Answer in natural language. Considering the relative positions, where is gray chair with metal handles (highlighted by a red box) with respect to white rectangular dining table? Choose between the following options: right or left
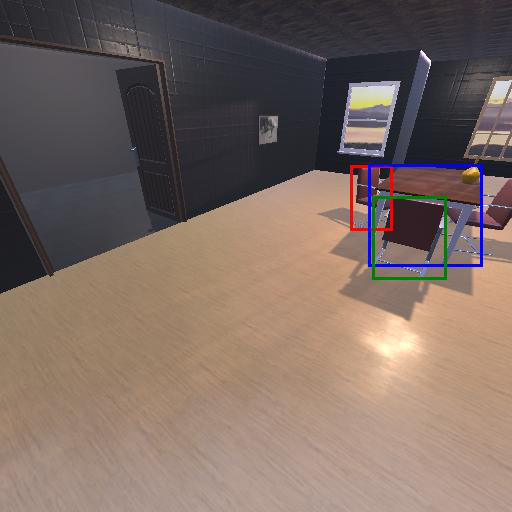
<answer>left</answer>